Zenos Frudakis

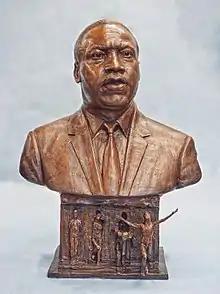
Martin Luther King Jr. and "Freedom Sculpture"

Some of Frudakis's sculptures have generated controversy. When he sculpted a life-size bronze bust of Dr. Martin Luther King Jr. for the U.S. Embassy in Pretoria, South Africa, apartheid was still in effect there. The U.S. government had advised Frudakis he could be jailed for bringing the sculpture into South Africa, so the bust was brought into the country in 1989 by diplomatic pouch. The sculpture was installed just inside the embassy's fence, visible to the public but outside the South African government's reach, standing as a statement of the U.S.’s opposition to apartheid.